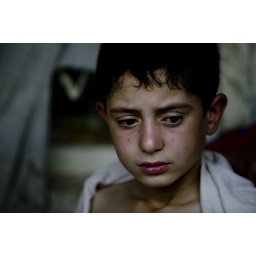
A young boy stands outside of his home while his family is questioned by Amercican soldiers.